Pacific DC Intertie

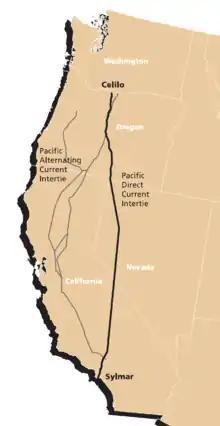

The Pacific DC Intertie (also called Path 65) is an electric power transmission line that transmits electricity from the Pacific Northwest to the Los Angeles area using high voltage direct current (HVDC). The line capacity is 3.1 gigawatts, which is enough to serve two to three million Los Angeles households and represents almost half of the Los Angeles Department of Water and Power (LADWP) electrical system's peak capacity.